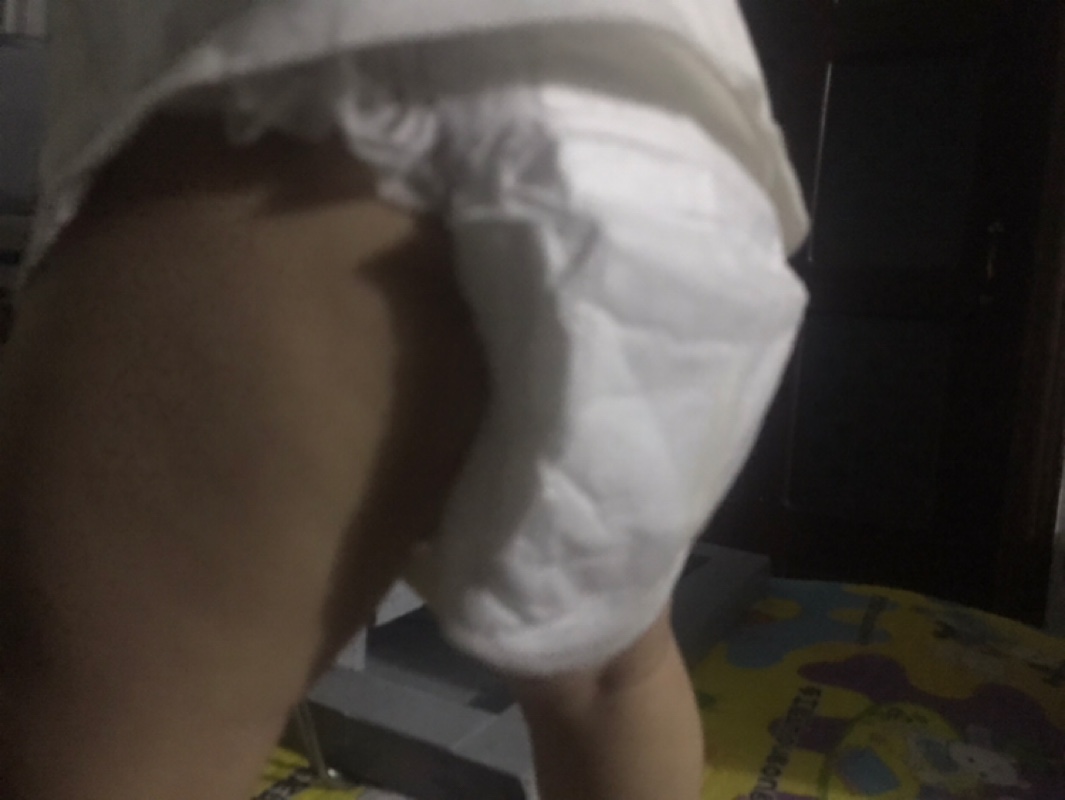
Label: trash